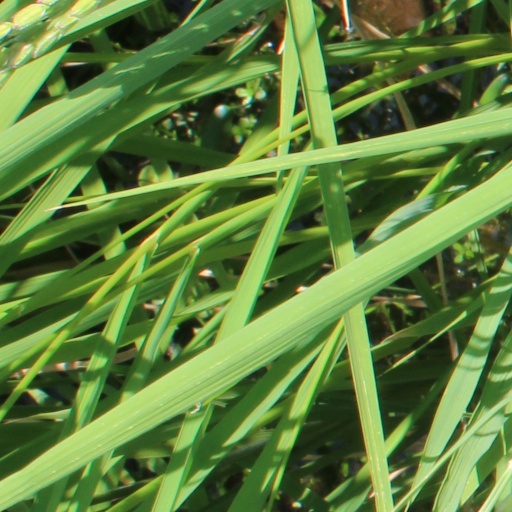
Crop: rice